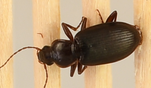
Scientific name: Calathus advena
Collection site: Niwot Ridge NEON (NIWO), plot NIWO_010